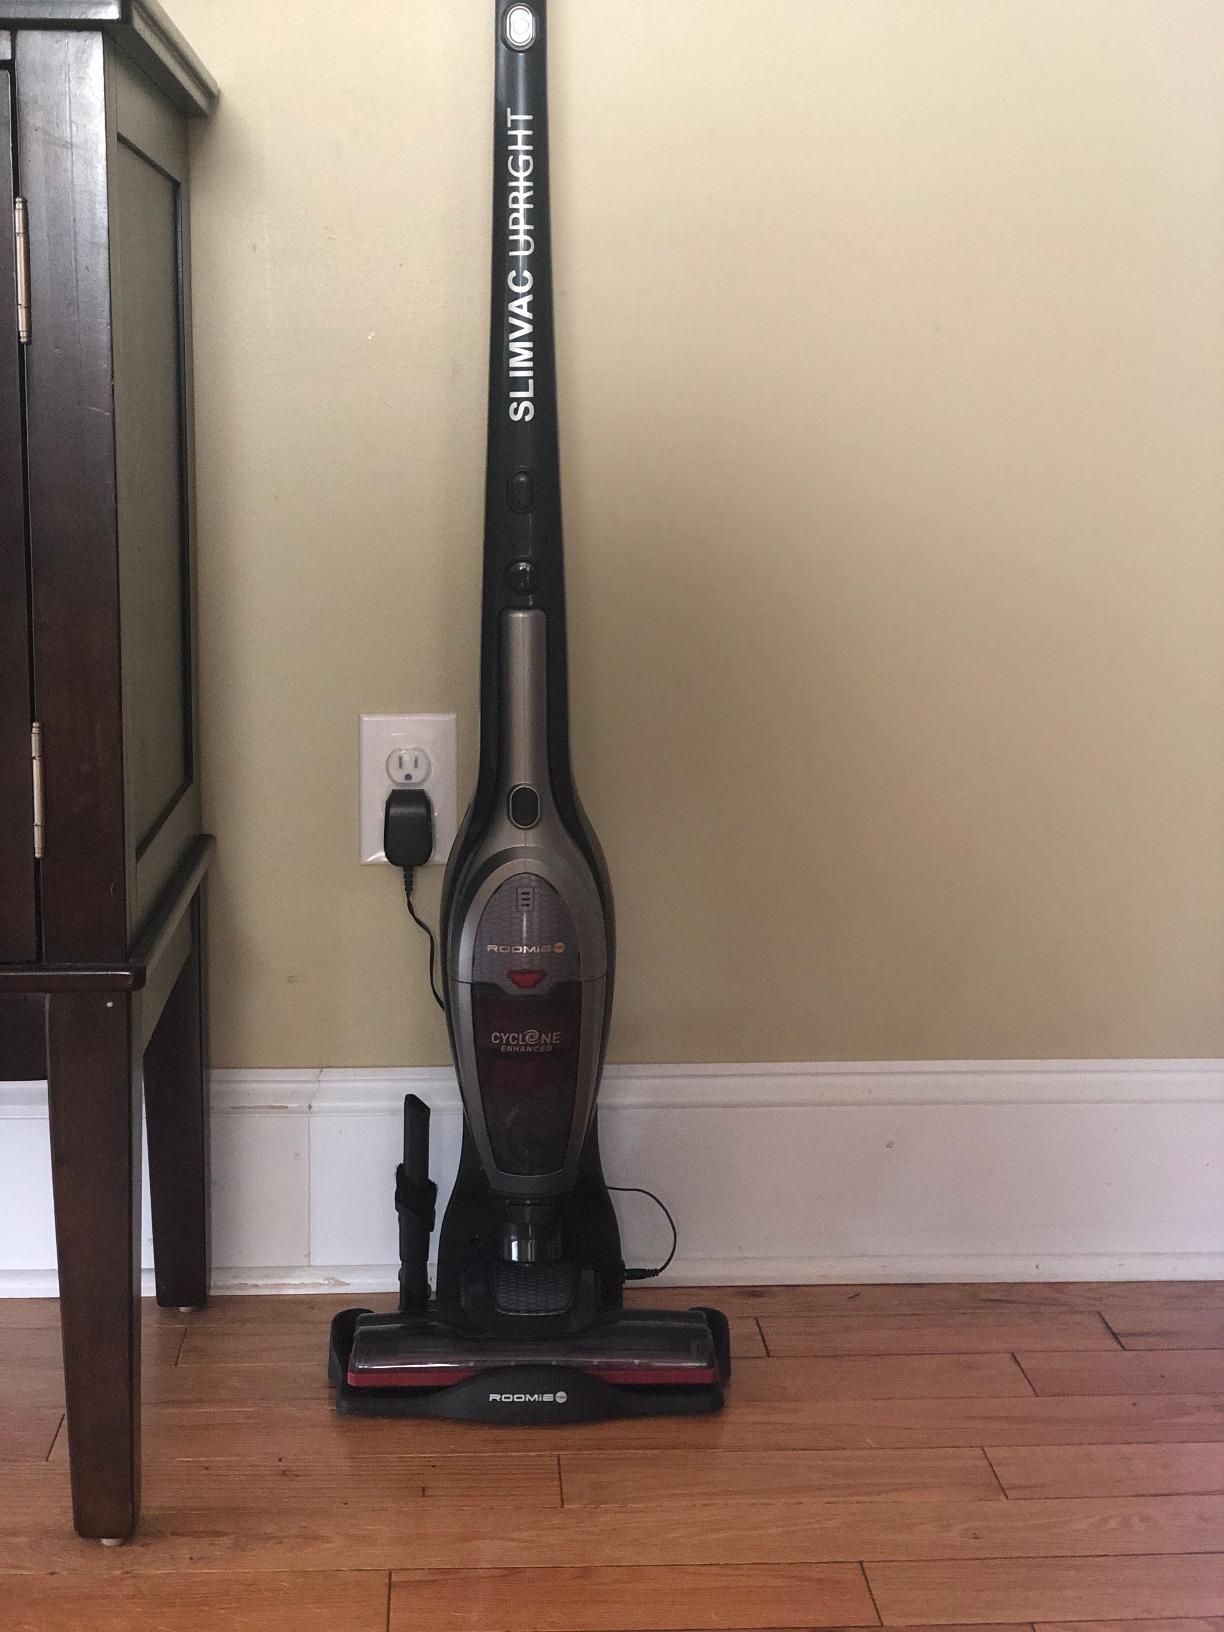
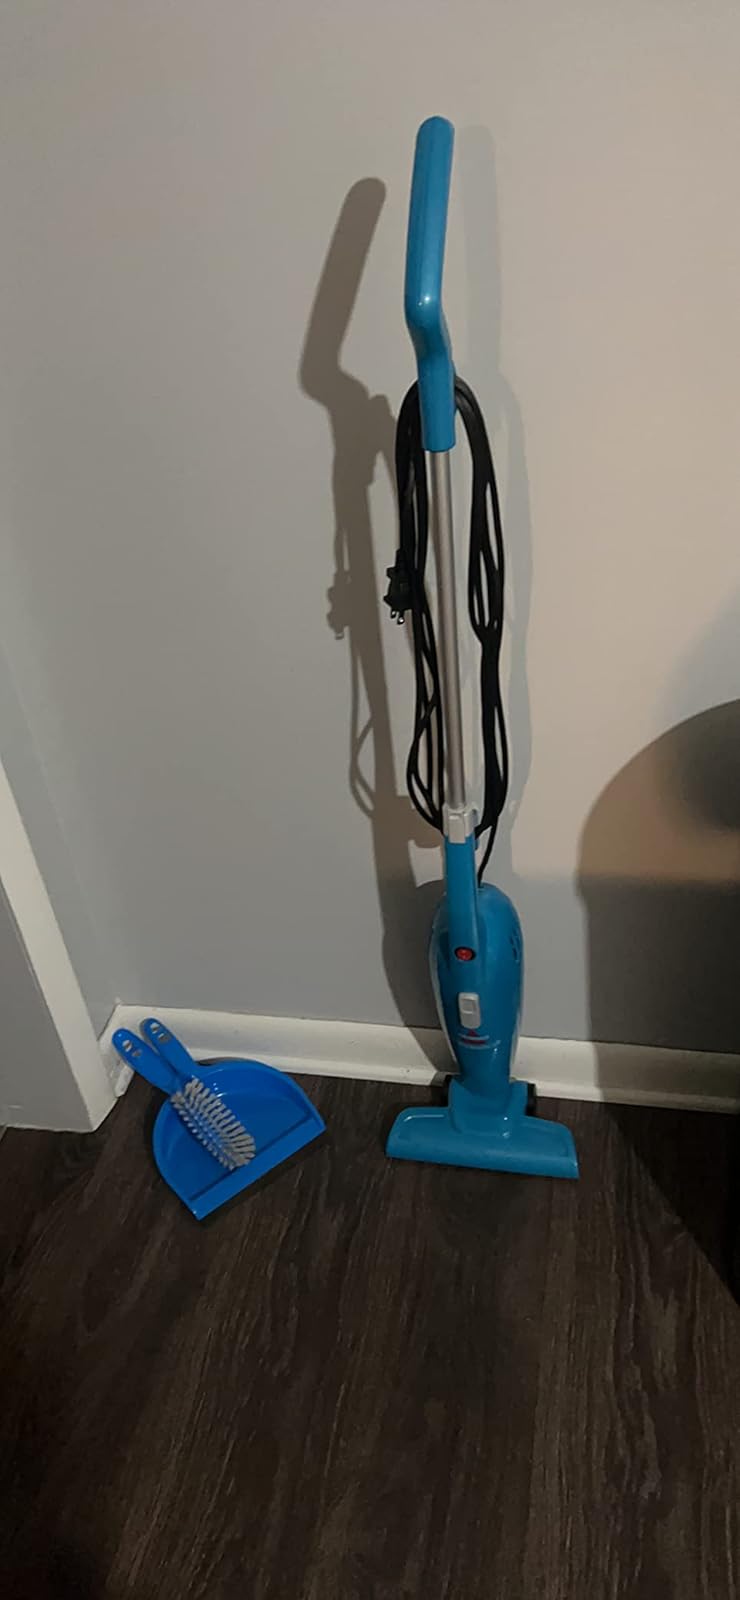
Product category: items_vacuum
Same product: no